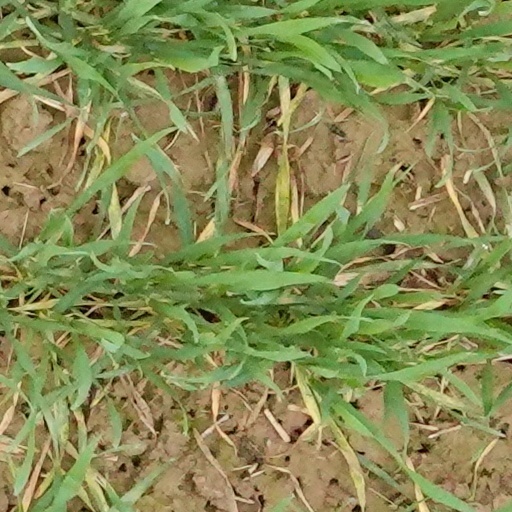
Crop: wheat